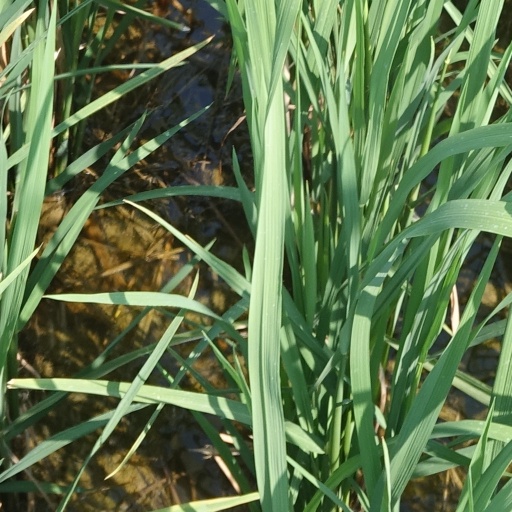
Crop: rice